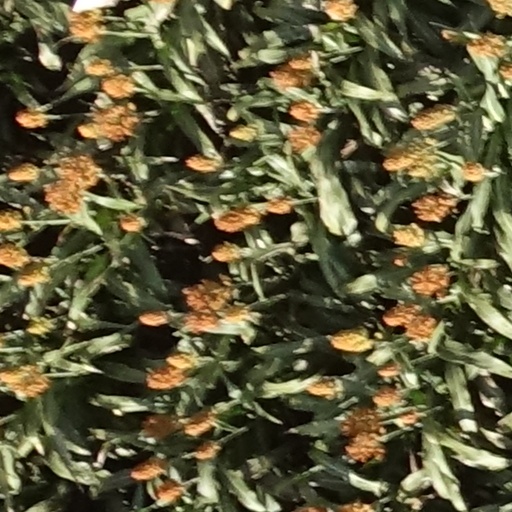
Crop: sorghum